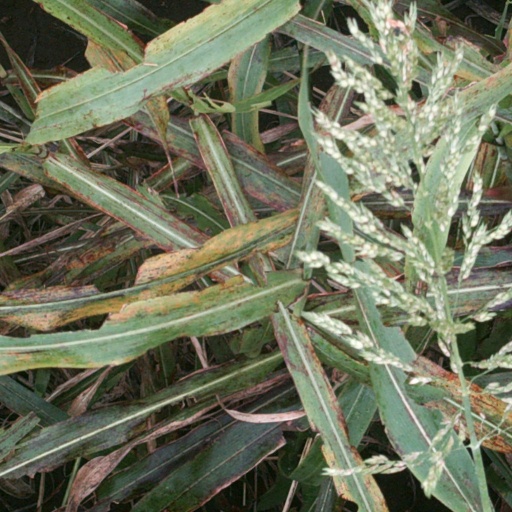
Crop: sorghum